Mosque and Khanqah of Shaykhu

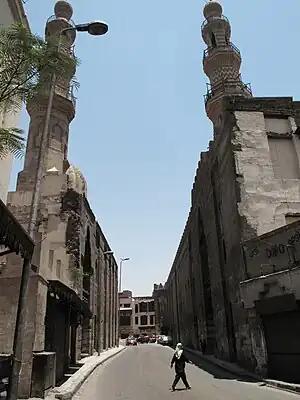
Mosque and Khanqah of Shaykhu

«a href="https%3A//web.archive.org/web/20110629165434/http%3A//archnet.org/library/sites/one-site.jsp%3Fsite_id%3D3348">Amir Shaykhu al 'Imari Mosque-Khanqah